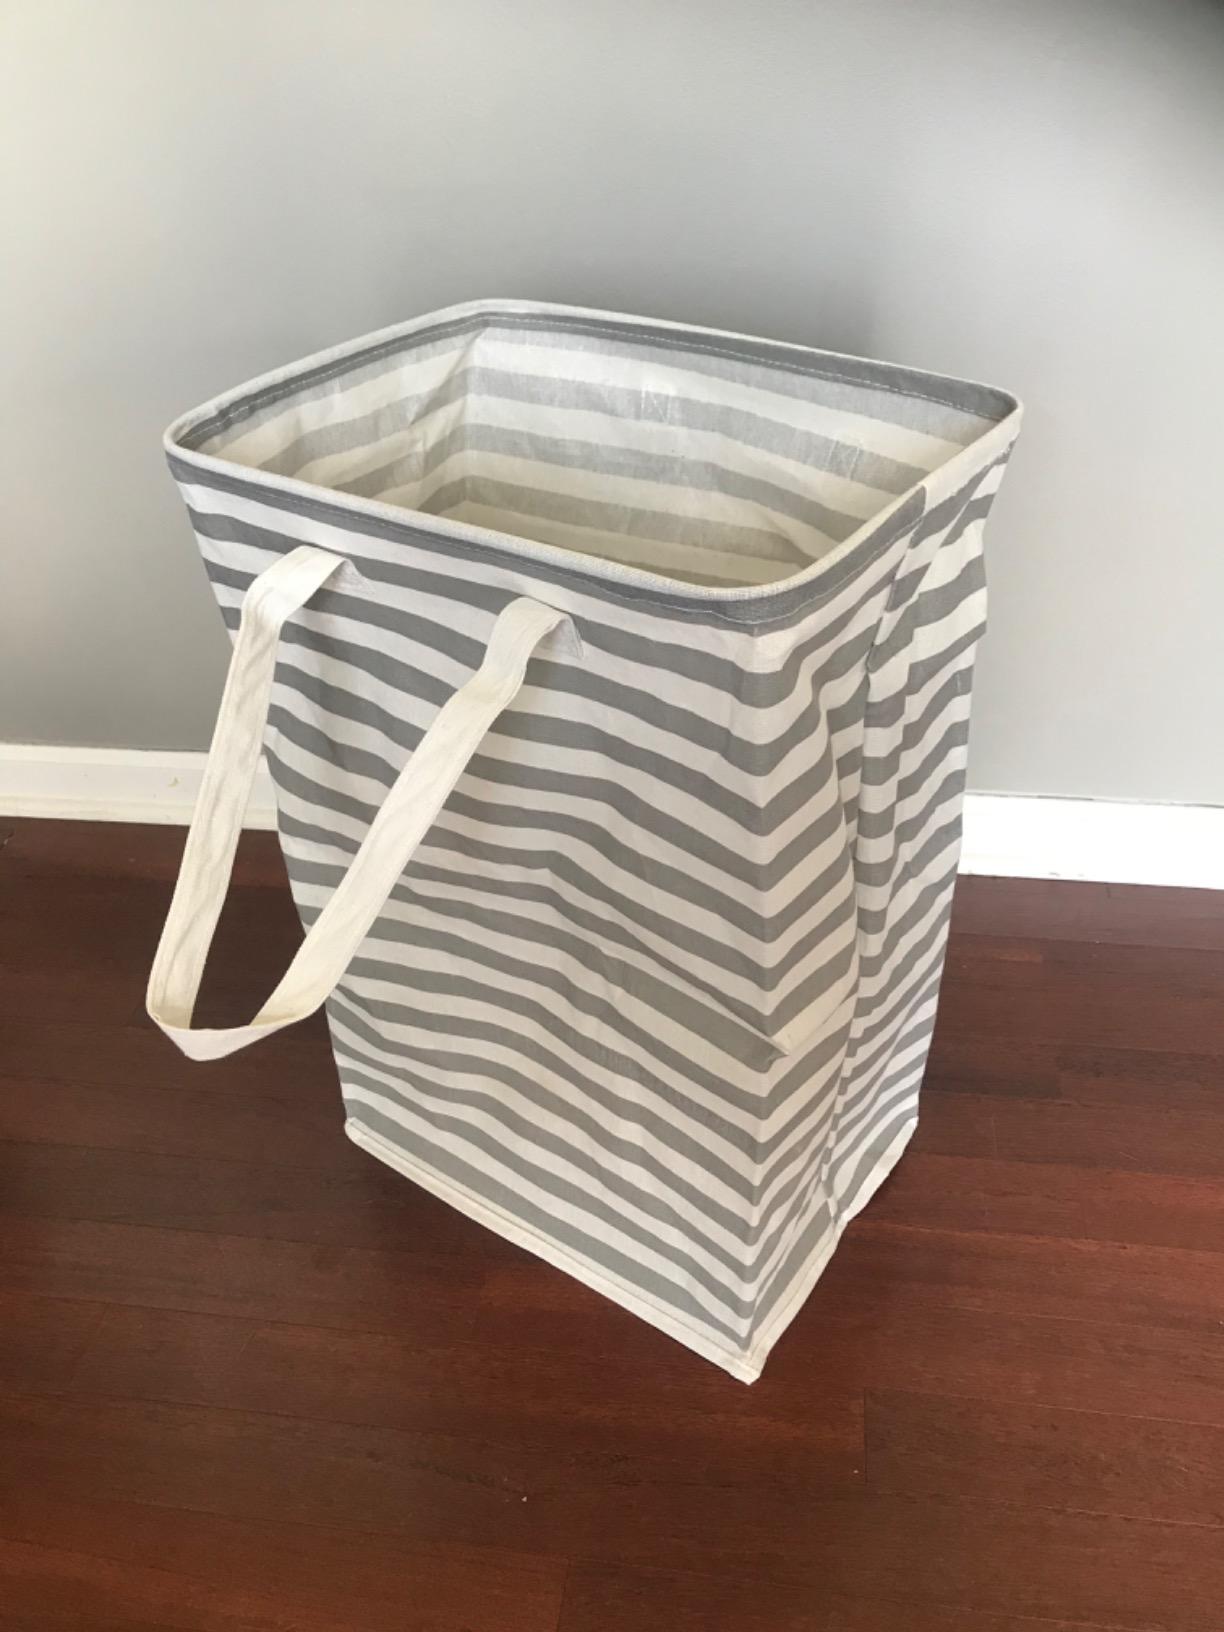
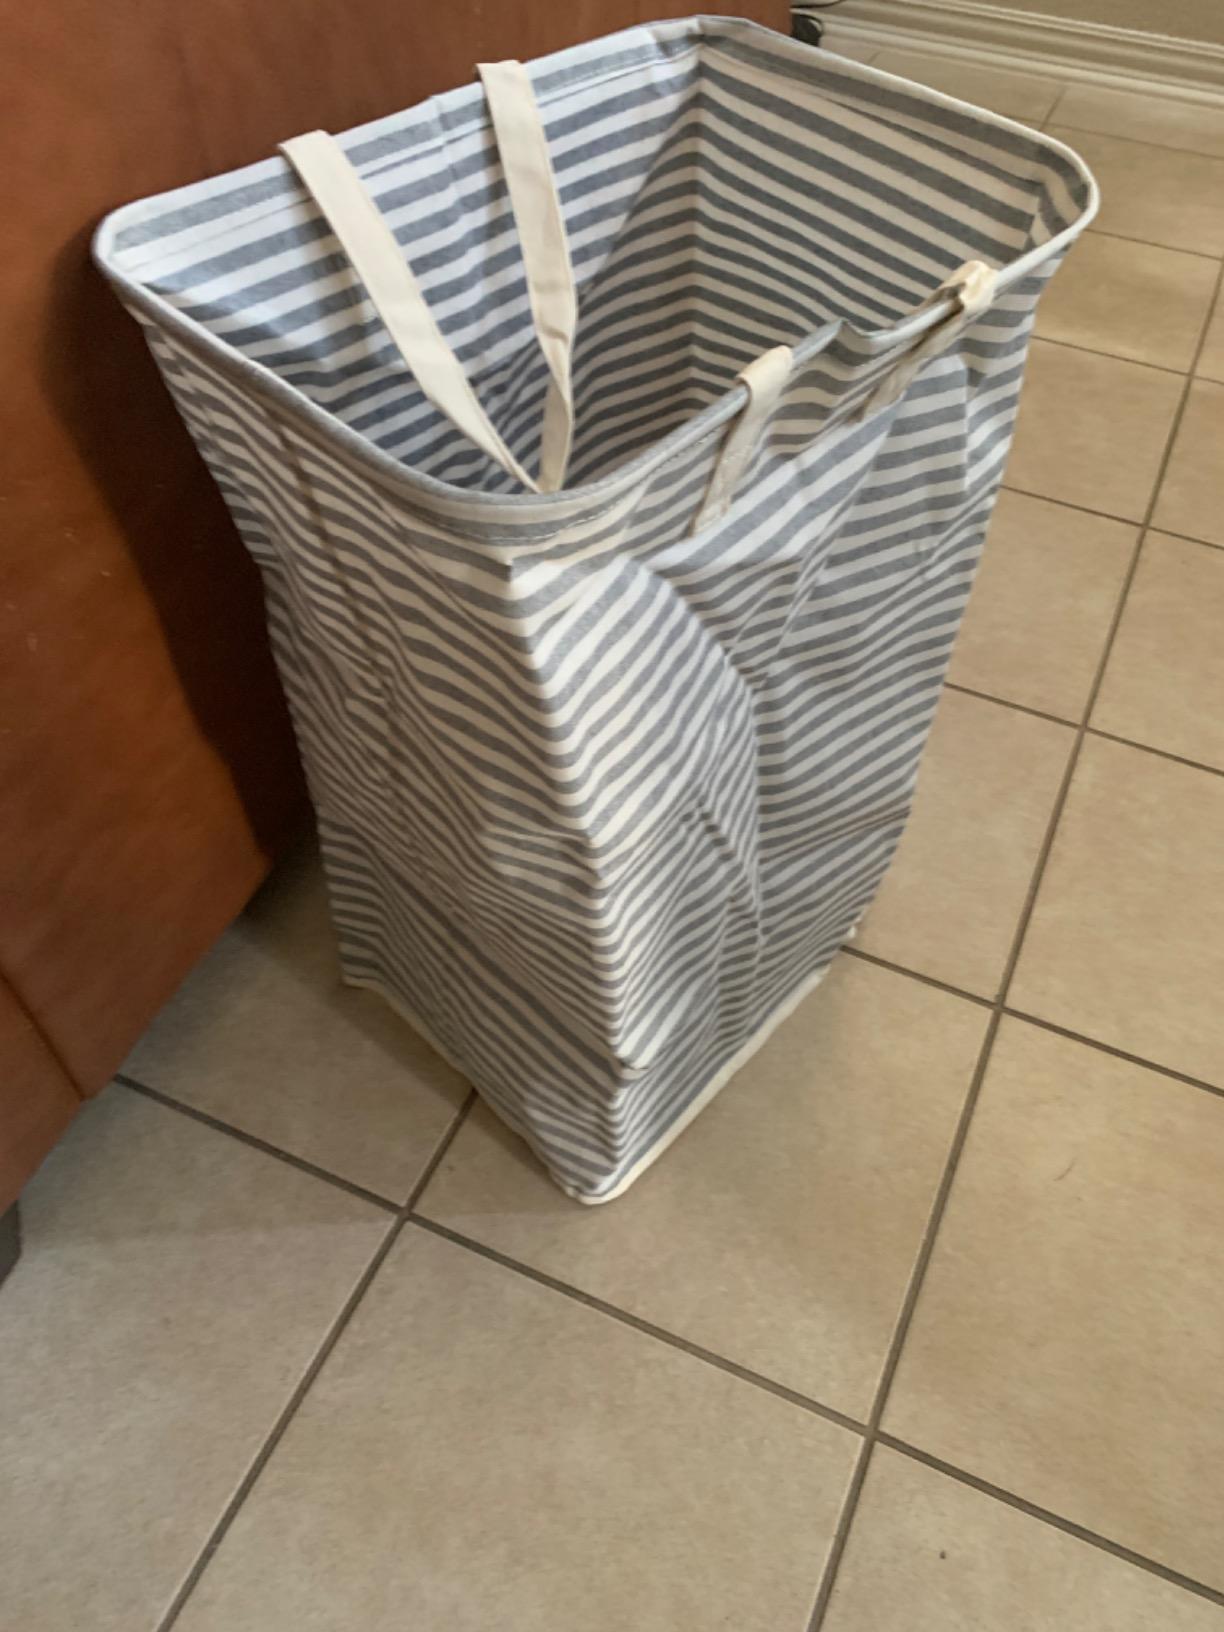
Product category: items_hamper
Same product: no